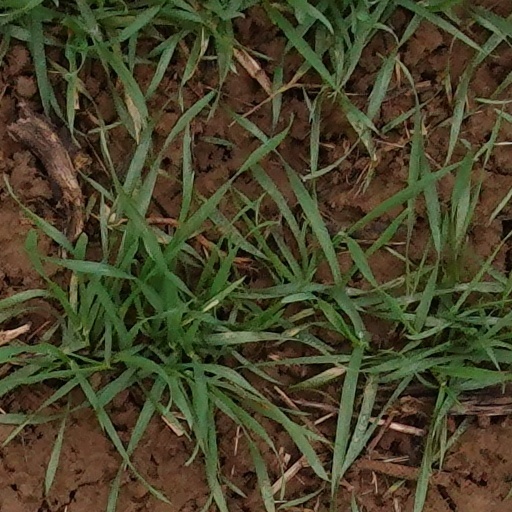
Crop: wheat